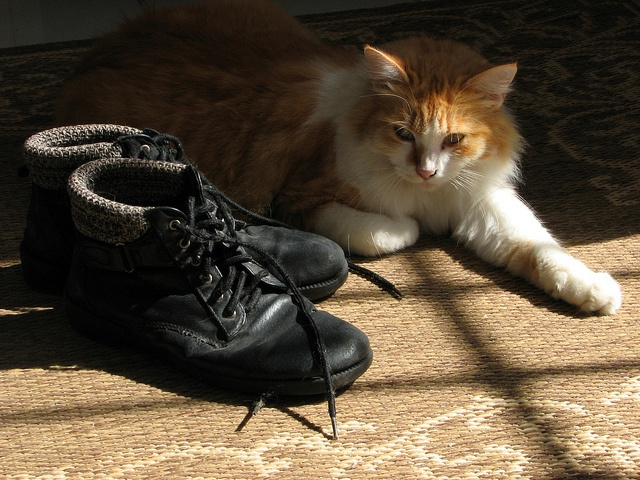
a cat that is sitting next to a few shoes
A cat that is laying near shoes on a carpet.
an orange and white cat laying next to two black shoes
A cat sits next to a pair of boots
A cat laying on the ground next to a pair of shoes.